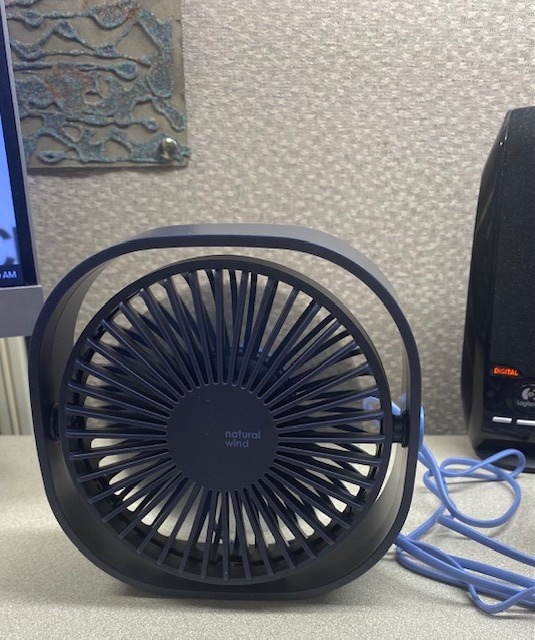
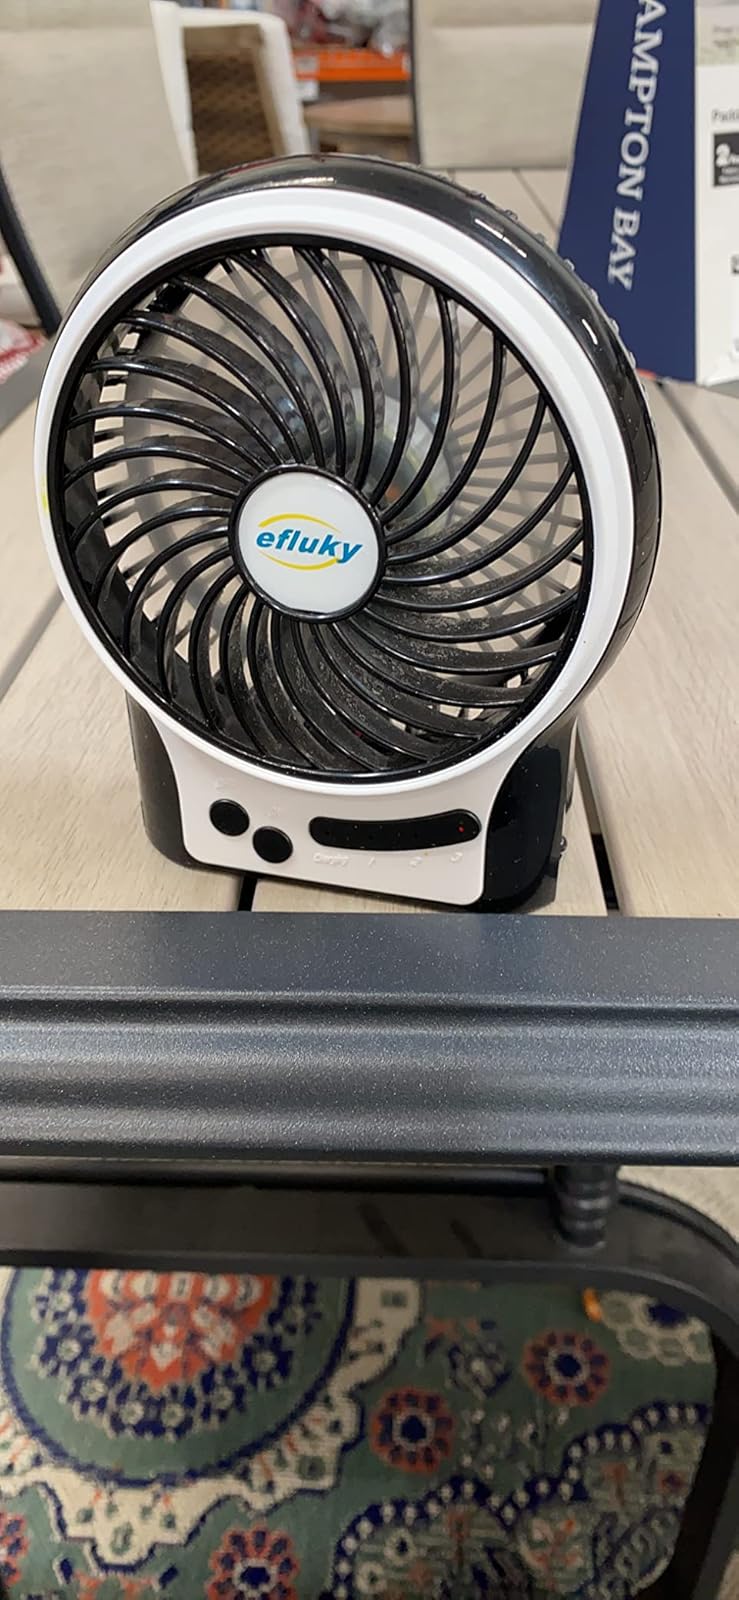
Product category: fan
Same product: no